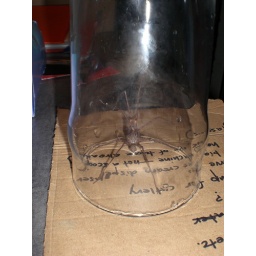
Pint glass sized spiders in our house